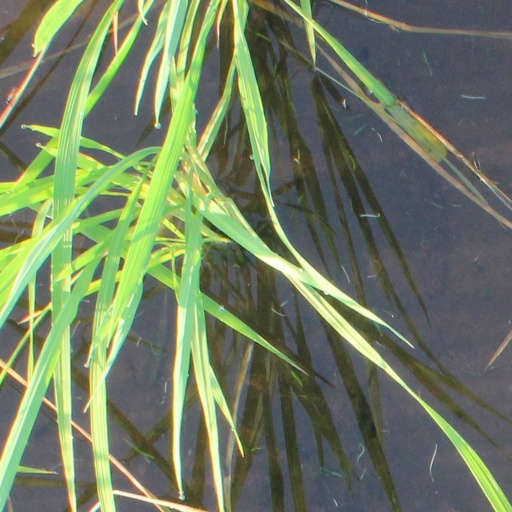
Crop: rice